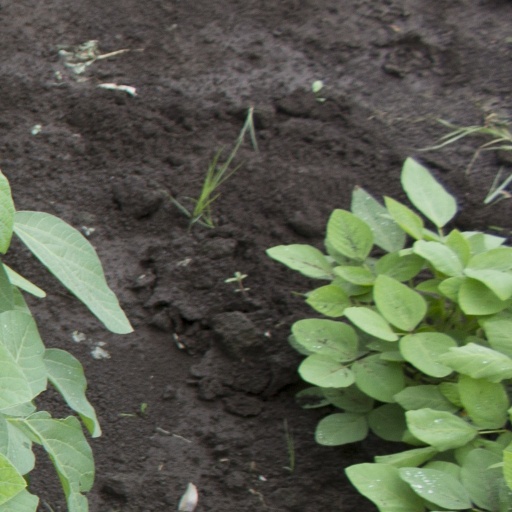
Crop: soybean